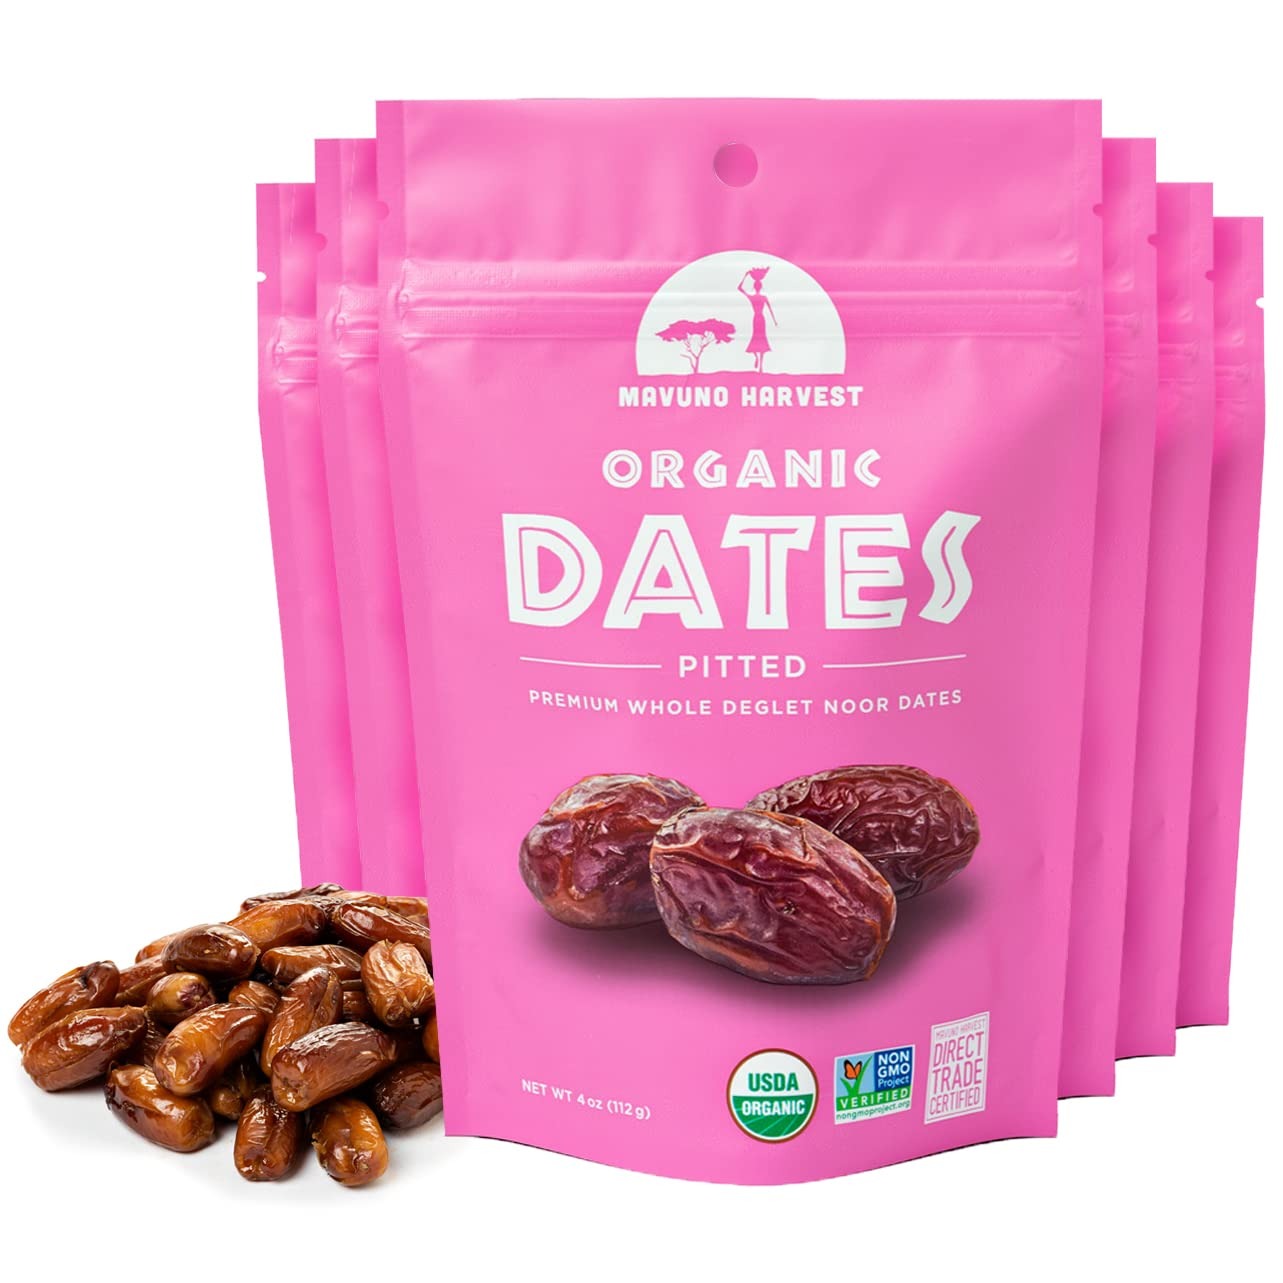
Item Name: Mavuno Harvest Pitted Dates Dried Fruit Snacks | Organic Dried Dates | Healthy Snacks for Kids and Adults| Deglet Noor Dates | No Sugar Added, Vegan, Non GMO | Resealable 4 Ounce Bags, Pack of 6
Bullet Point 1: ORGANIC PITTED DATES - Experience the sweet taste of the tropics with our rich, delicious, organic dried dates. Mavuno’s Organic Pitted Dates are the perfect healthy, nutrient-packed snack for when your mind and body just need that extra boost on-the-go!
Bullet Point 2: DRIED DATE TREATS - We all just want a tasty, healthy snack to treat ourselves to. What could be better than a pack of sweet, organic, Deglet Noor dates? High in fiber, antioxidants, and potassium, enjoy each satisfying bite of nature’s mouthwatering gifts.
Bullet Point 3: SNACK PACK - Resealable snack pack keeps your dried fruit fresh and delicious, perfect for keeping in the car, taking to work, or giving the kids as the best school snack ever! When you want a grab ‘n go snack but don’t want the junk, Mavuno Harvest is the perfect choice.
Bullet Point 4: ALL NATURAL - Mavuno Harvest Pitted Dates are USDA Organic, and completely natural, with no funky additives you can’t pronounce! Vegan, Gluten free, Non GMO Project Verified, and with no added sugar or preservatives, these Organic Dates are a natural snack that will leave you feeling full, refreshed and happy.
Bullet Point 5: MAVUNO HARVEST - Ethically sourced. Naturally delicious. Making a difference with every bite. Mavuno Harvest partners directly with rural farmers in Ghana to avoid waste and sell their full harvest. Grown with care and love by rural African farming communities, Direct Trade practices help African farmers build sustainable businesses that positively impact their communities.
Value: 12.0
Unit: Ounce

Price: 20.05